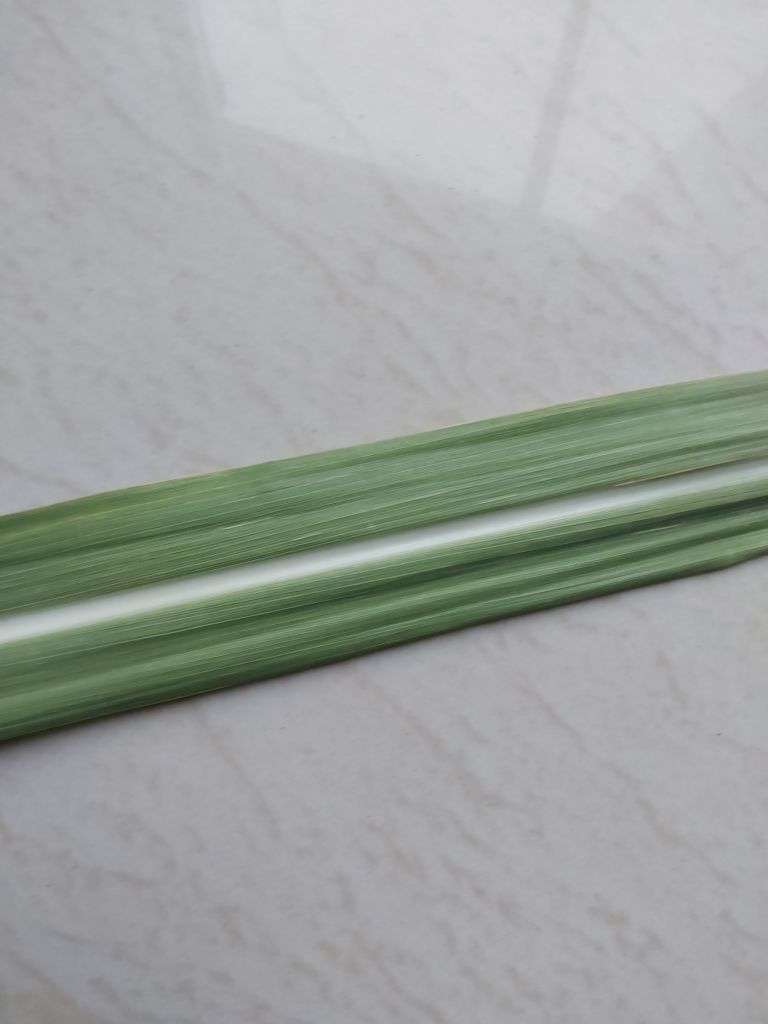
Label: Viral Disease